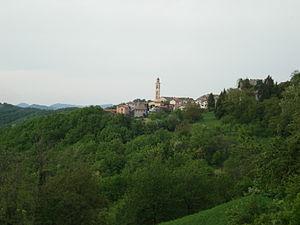
Dernice est une commune italienne de la province d'Alexandrie dans le Piémont en Italie.